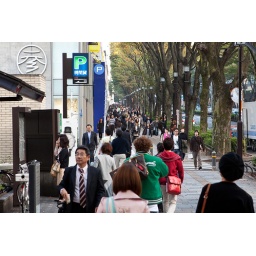
Looking down the length of Omotesando. The Omotesando Hills logo is in white against the concrete wall at left.